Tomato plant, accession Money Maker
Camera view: tilt-top (135 deg); turntable rotation: 300 degrees
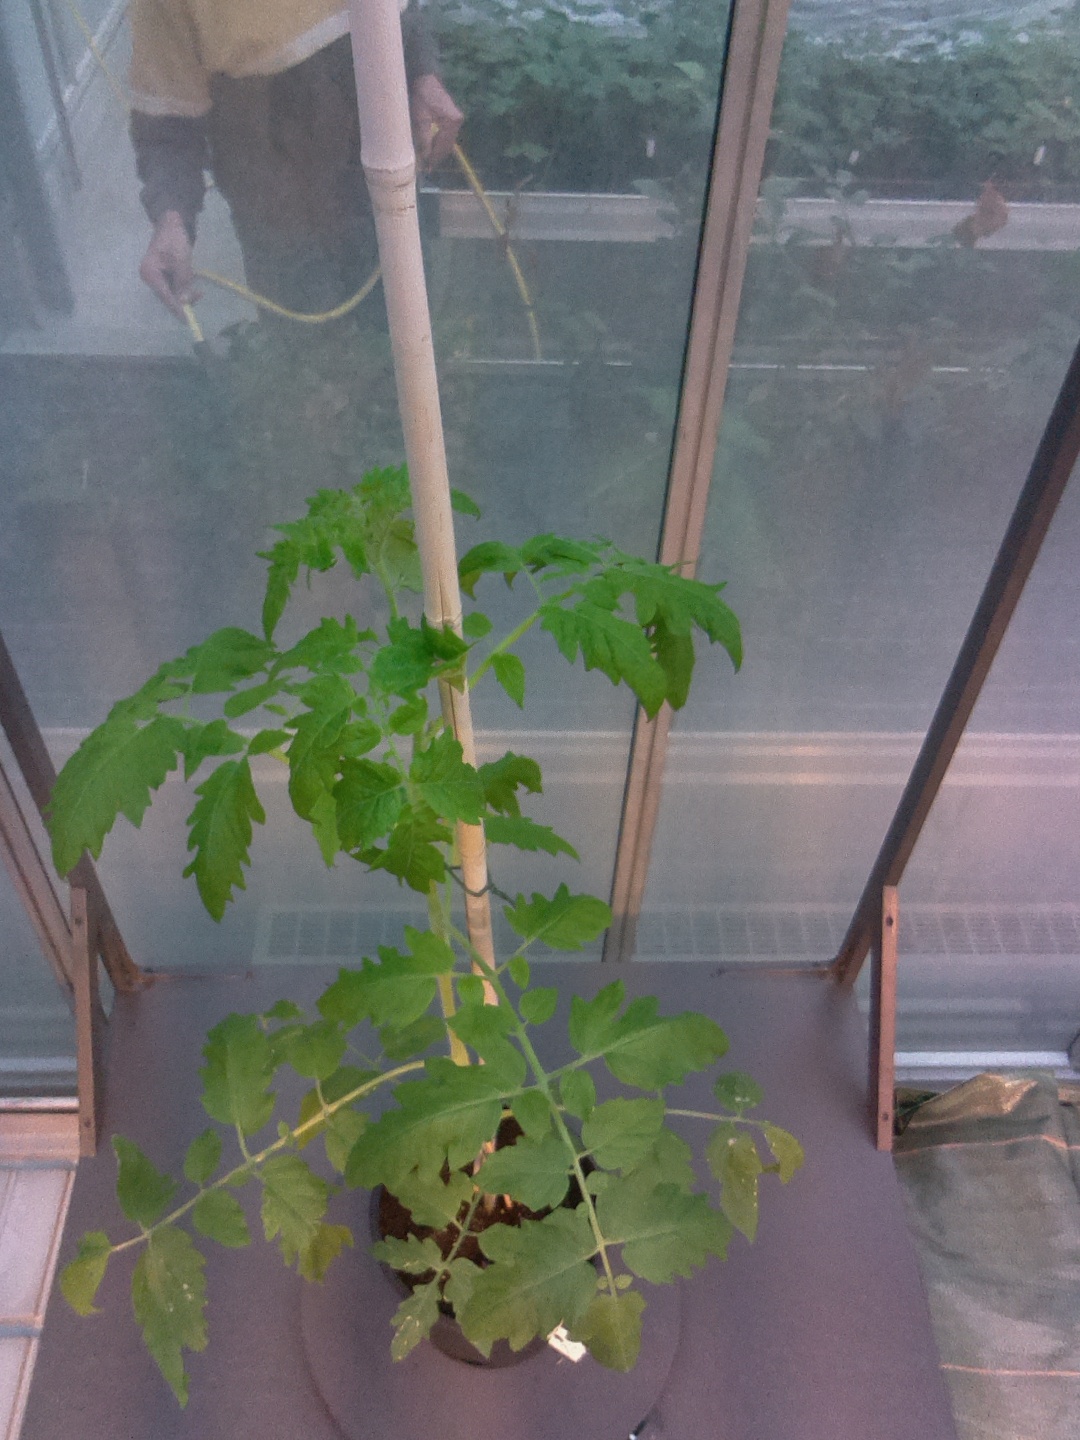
BBCH growth stage 16: 12 of true leaves visible